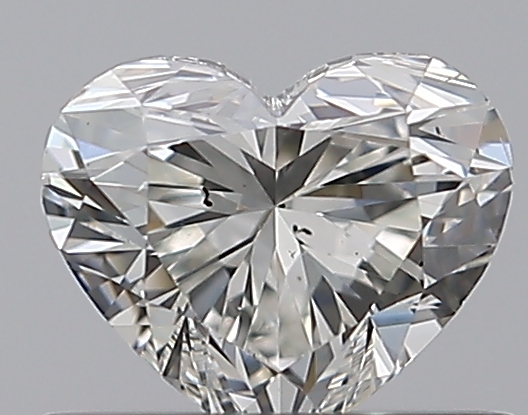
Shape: heart
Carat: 0.5
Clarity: SI1
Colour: I
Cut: VG
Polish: VG
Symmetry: VG
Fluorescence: F
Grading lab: GIA
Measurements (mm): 4.57 x 5.46 x 3.28